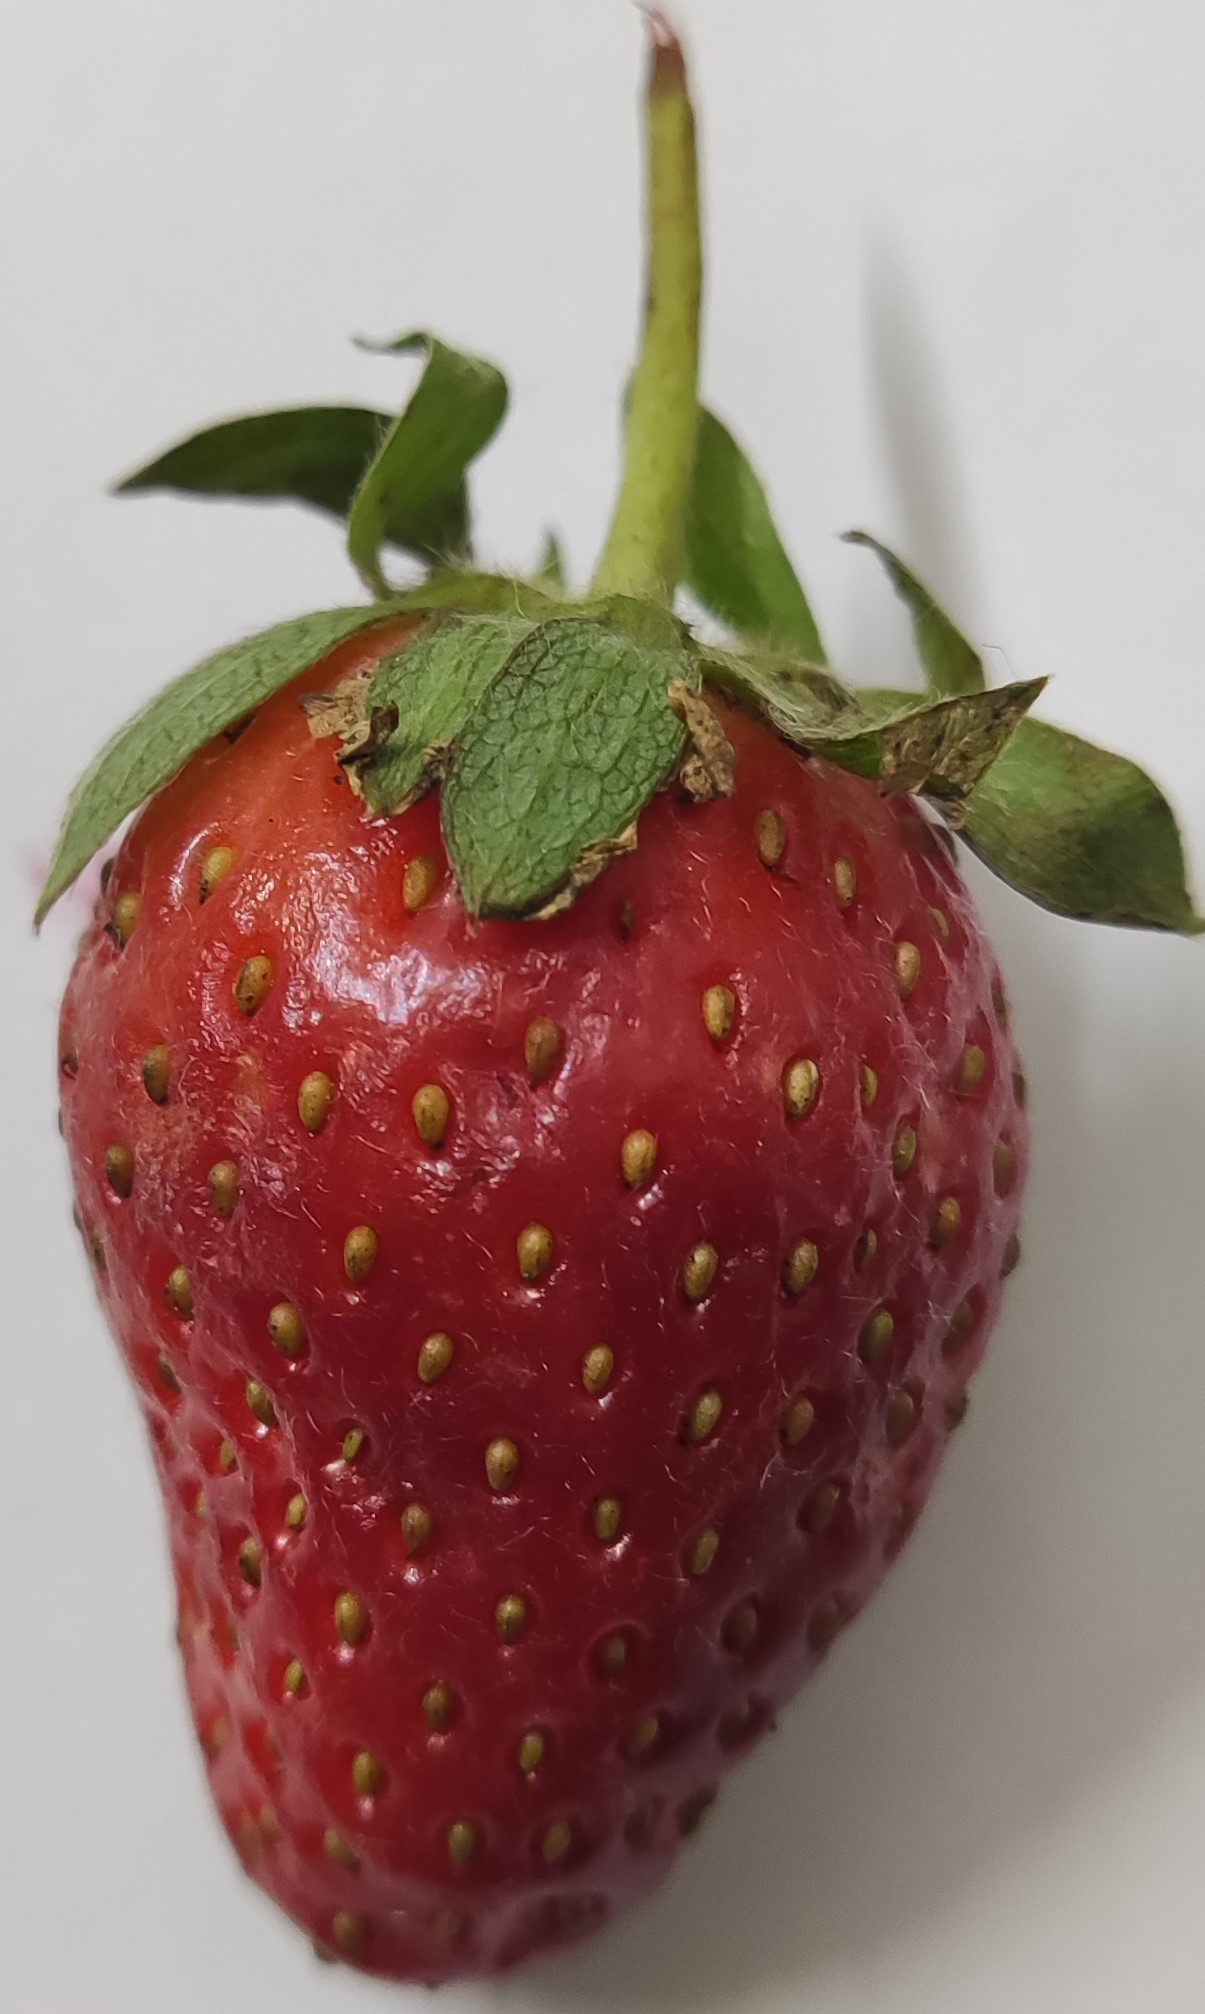
Fruit: strawberry
Condition: fresh